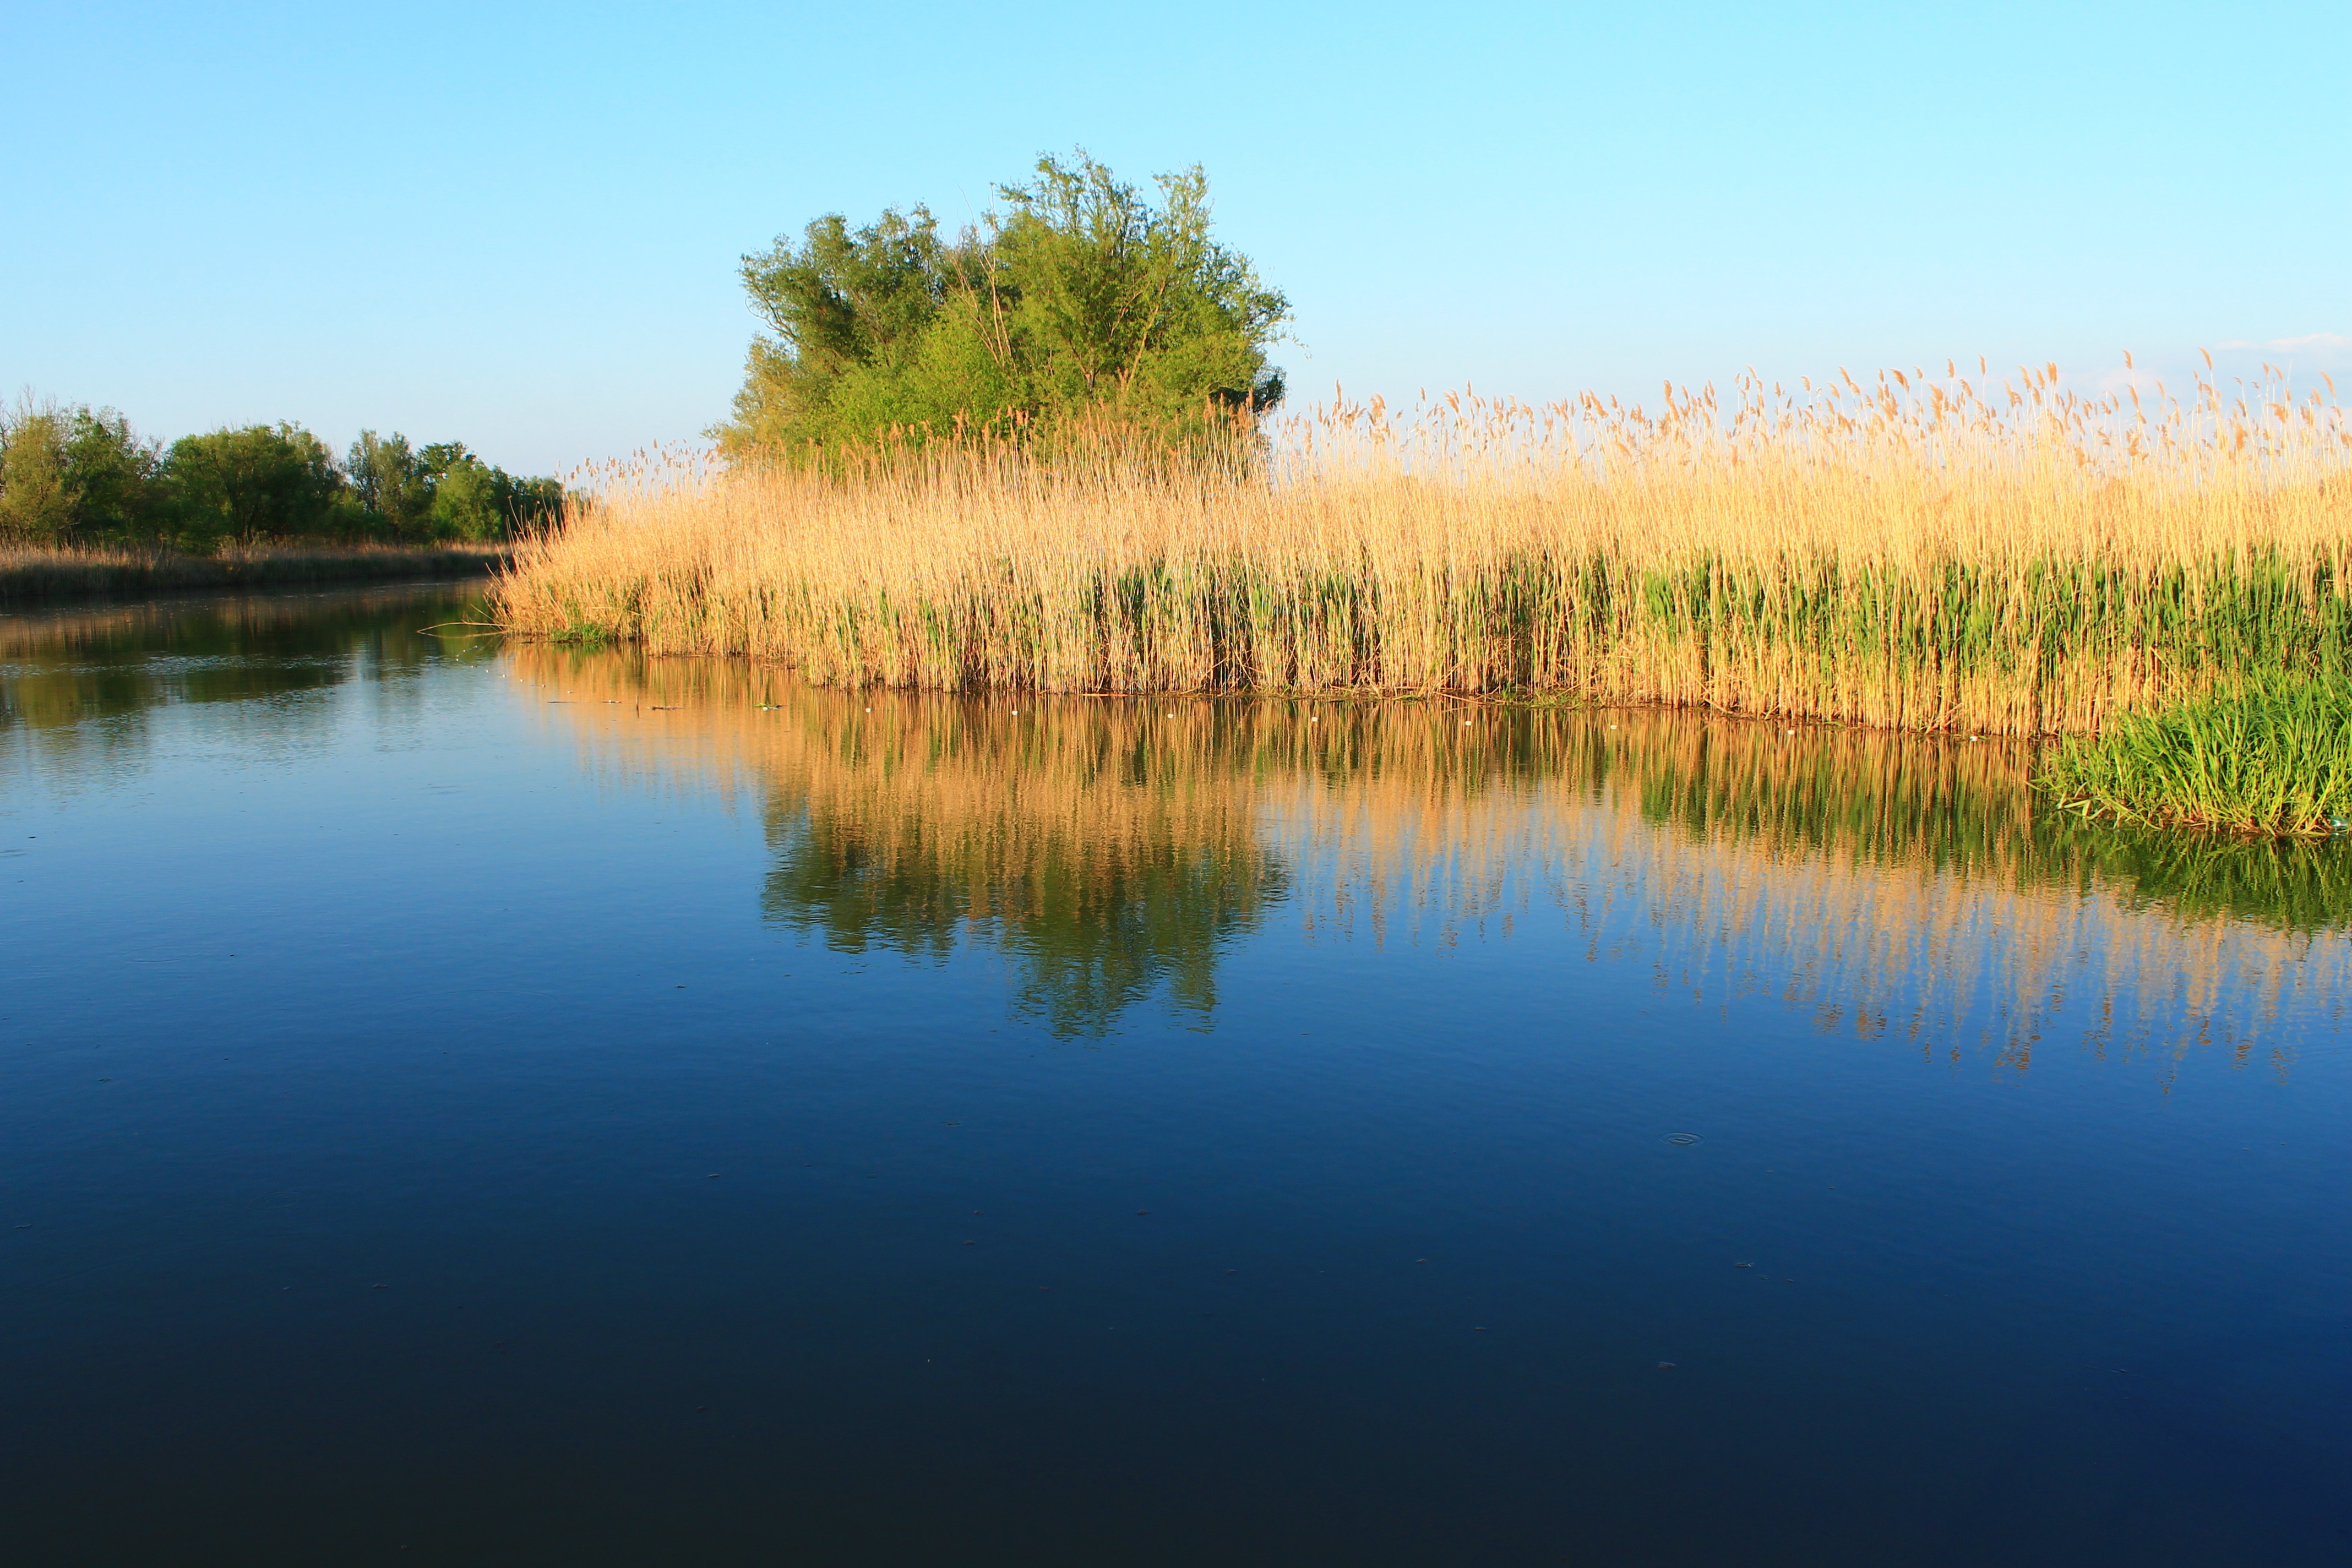
landscape, tree, water, nature, grass, marsh, sky, girl, sunshine, sun, prairie, countryside, sunlight, lake, river, valley, summer, travel, pond, panoramic, rural, green, reflection, tranquil, peaceful, natural, park, scenery, peace, calm, serene, blue, reservoir, freedom, lifestyle, zen, outdoors, relaxation, meditation, happiness, grassland, landscapes, wetland, floodplain, serenity, beautiful, habitat, loch, ecosystem, wellness, nature landscape, beautiful landscape, meditation nature, natural environment